Lester Nygaard

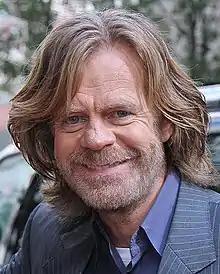
Freeman purposely avoided watching the original film to avoid comparisons to William H. Macy's performance

Freeman kept his Minnesota accent at all times during filming, due to the fear that he would lose it.